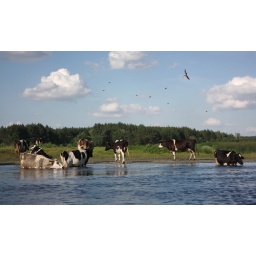
The coast of river Seversky Donets near Kharkov, Ukraine.